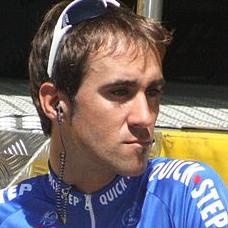
Age: 28